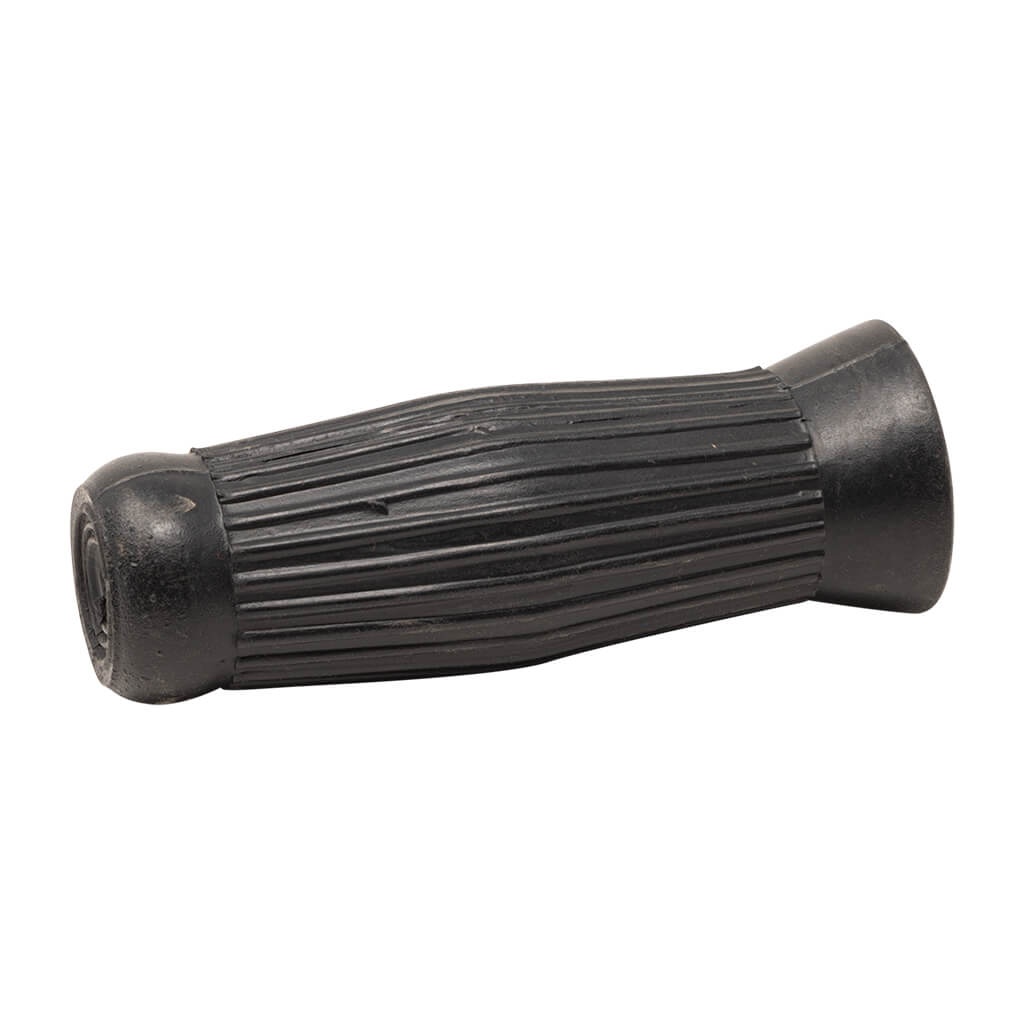
FOOSBALL RUBBER HANDLE
Equip your foosball table with the Rubber Grip Handle. This ergonomically designed handle provides improved control with its rubber grip, specifically designed for a 16mm diameter rod. Play with increased precision thanks to the superior gripping action. Winning has never been easier.
Brand: Canada Billiard
Category: Sporting Goods > Indoor Games > Foosball > Foosball Table Parts & Accessories > Foosball Table Handles